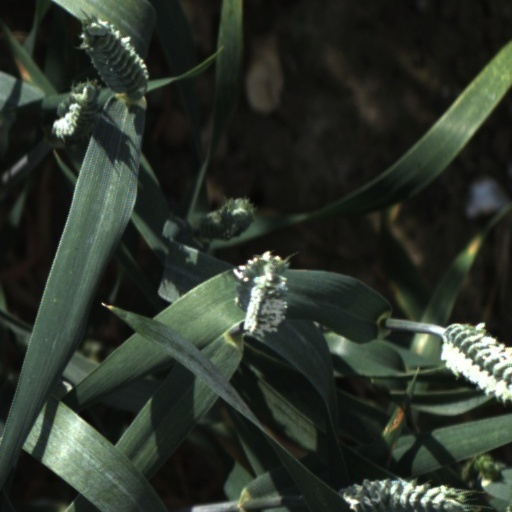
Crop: wheat